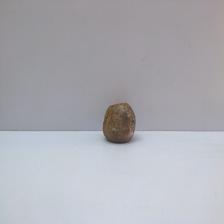
Size: Spoiled